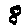
Label: 8